Ambapur Stepwell

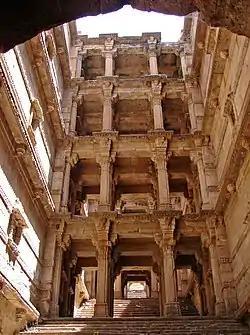

The step-well of Ambapur is a stepwell in the village of Ambapur, close to the state capital, Gandhinagar. The stepwell is believed to be built in the 15th century although it doesn't have any inscription. The step-well or 'Vav', as it is called in Gujarati, is intricately carved and is five stories in depth. Such step wells were once integral to the semi-arid regions of Gujarat as they provided basic water needs for drinking, washing and bathing. These wells were also venues for festivals and sacred rituals.